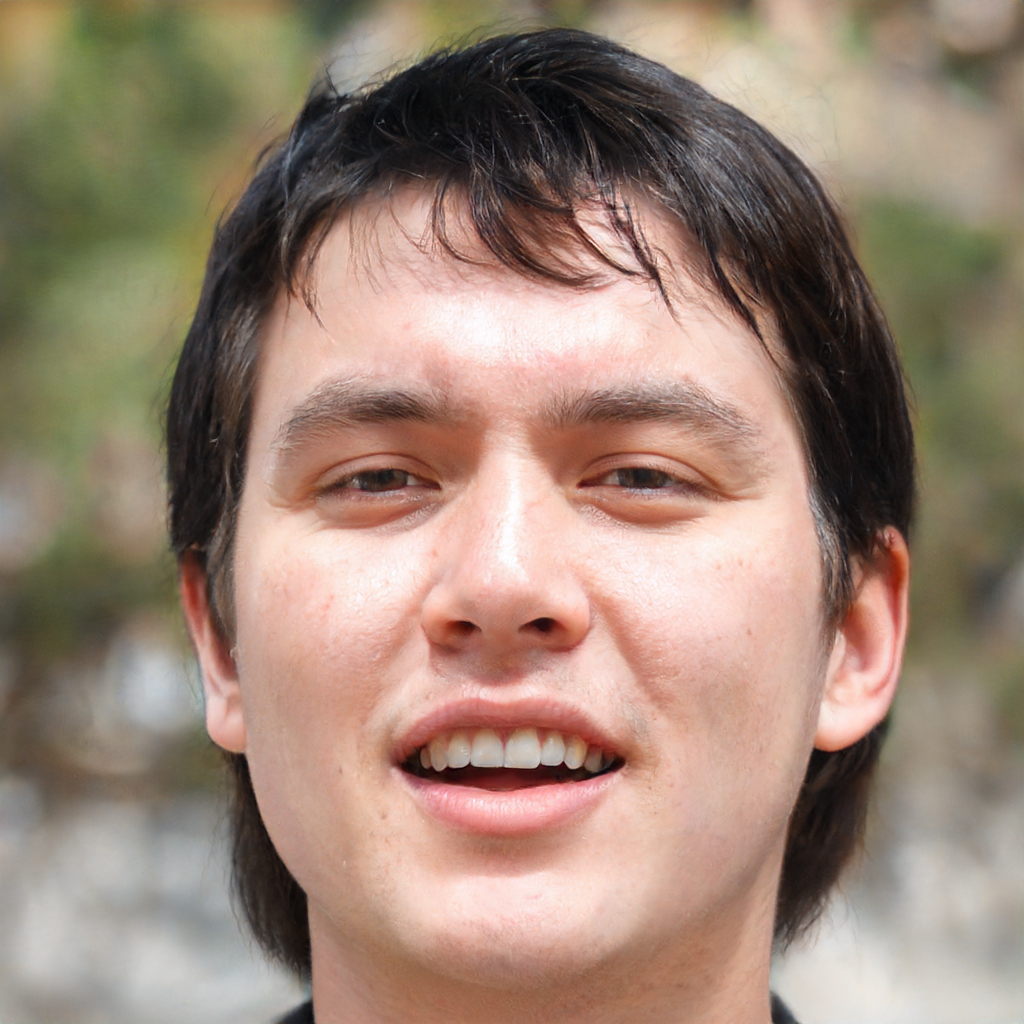
Label: Colored